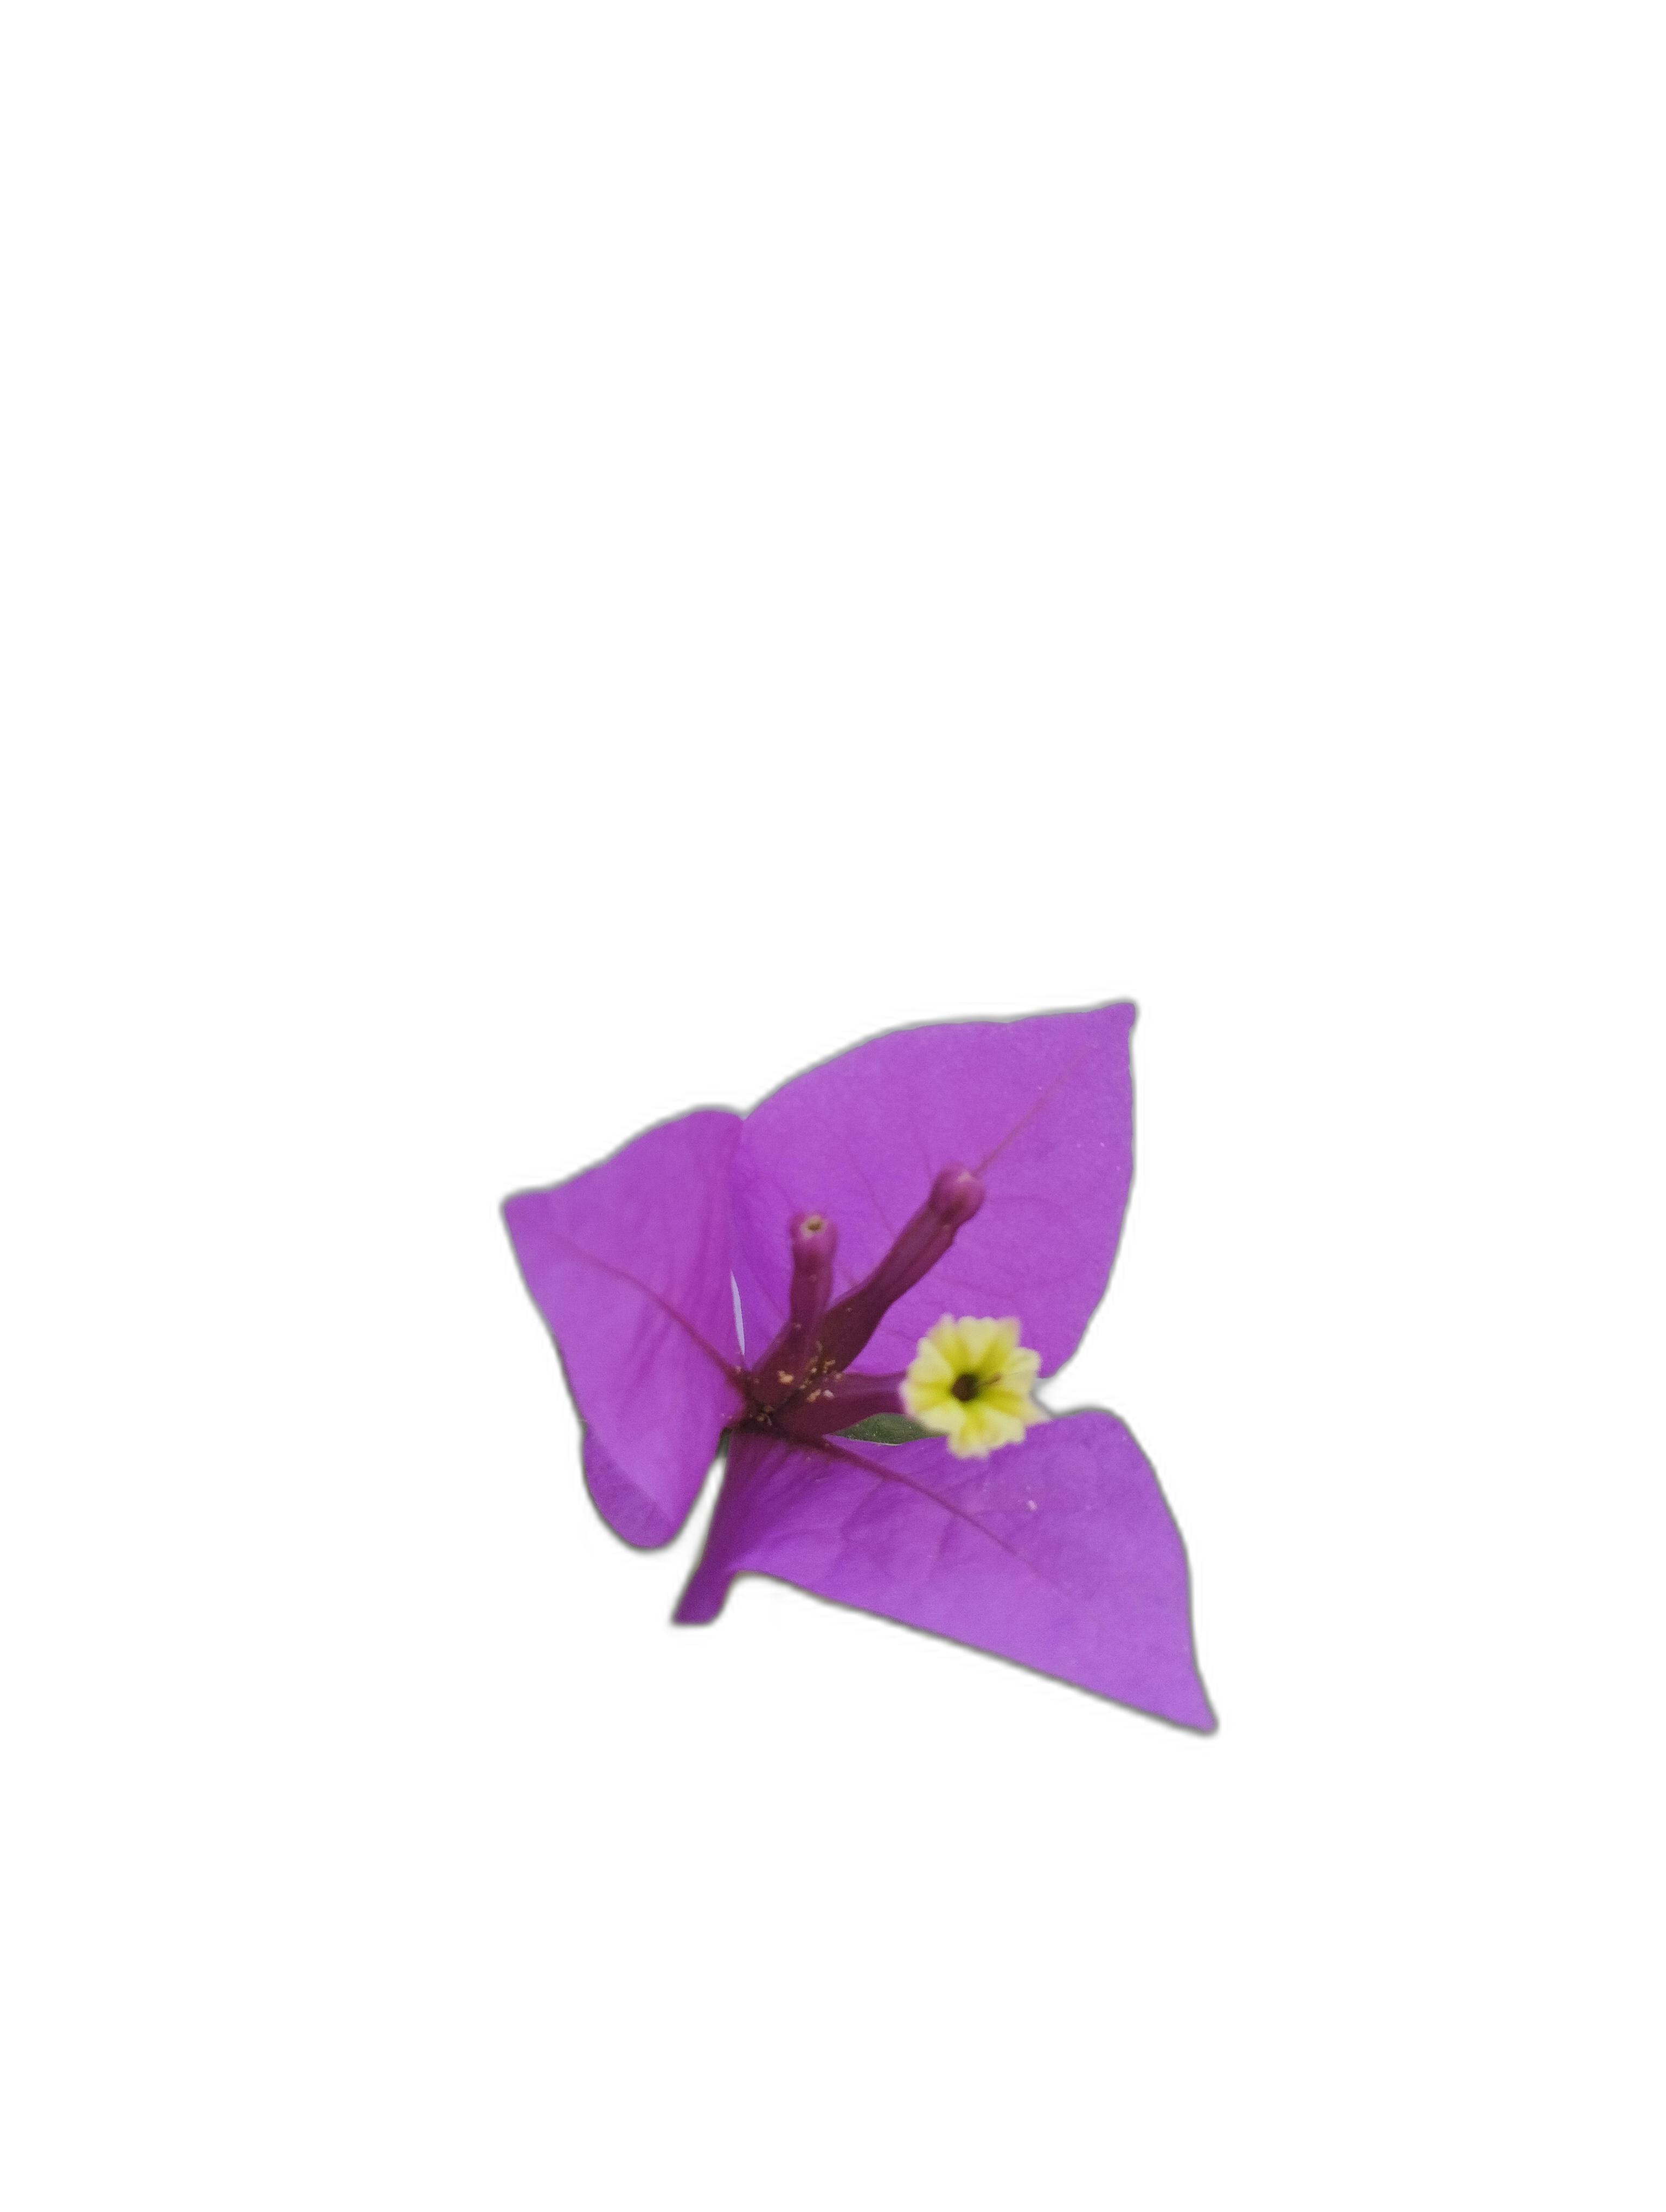
Label: Bougainvillea